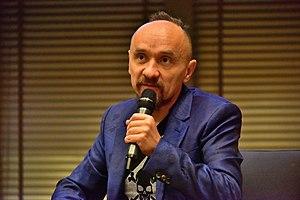
Jan Klata, né en 1973 à Varsovie, est un dramaturge et metteur en scène polonais.